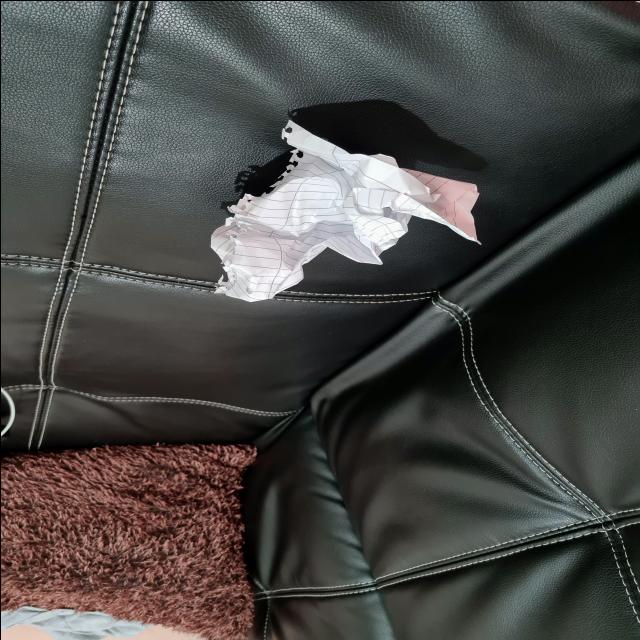
Label: tissues